Tanks in World War I

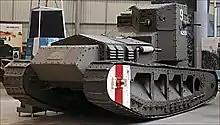
Whippet

France at the same time developed its own tracked AFVs, but the situation there was very different. In Britain a single committee had coordinated design, and had to overcome the initial resistance of the Army, while the major industries remained passive. Almost all production effort was thus concentrated into the Mark I and its direct successors, all very similar in shape. In France, on the other hand, there were multiple and conflicting lines of development which were badly integrated, resulting in three major and quite disparate production types.